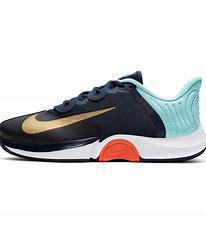
Brand: Nike
Model: Court Air Zoom GP Turbo